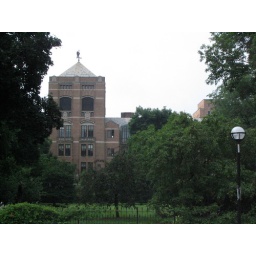
econ building over the trees